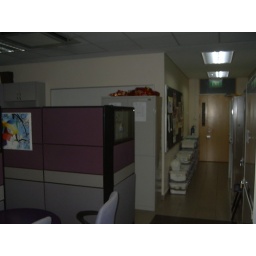
Staff room for scene of girl in office